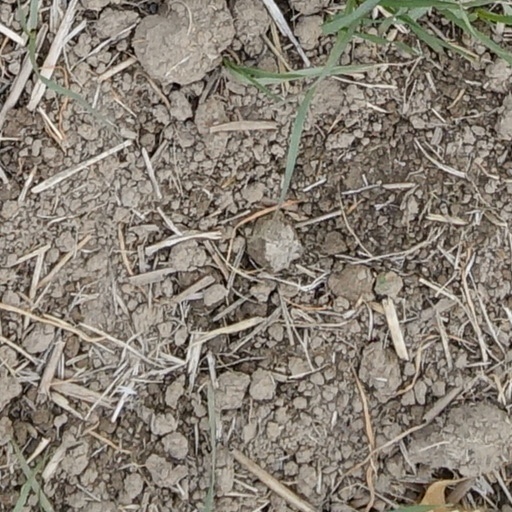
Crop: wheat